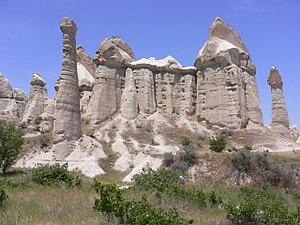
cheminées de fée en Cappadoce dans la vallée de l'amour
La Cappadoce est une région historique de Turquie située au centre de l'Anatolie. En 1985, l'UNESCO l'inscrit sur la liste des sites protégés du patrimoine de l'humanité.
Un tuf volcanique est une roche généralement tendre, résultant de la consolidation de débris volcaniques, généralement de taille inférieure à quatre millimètres, sous l'action de l'eau et formant un conglomérat. Dans le cas de strates de cendre volcanique consolidées de la même manière, on parle de cinérite.